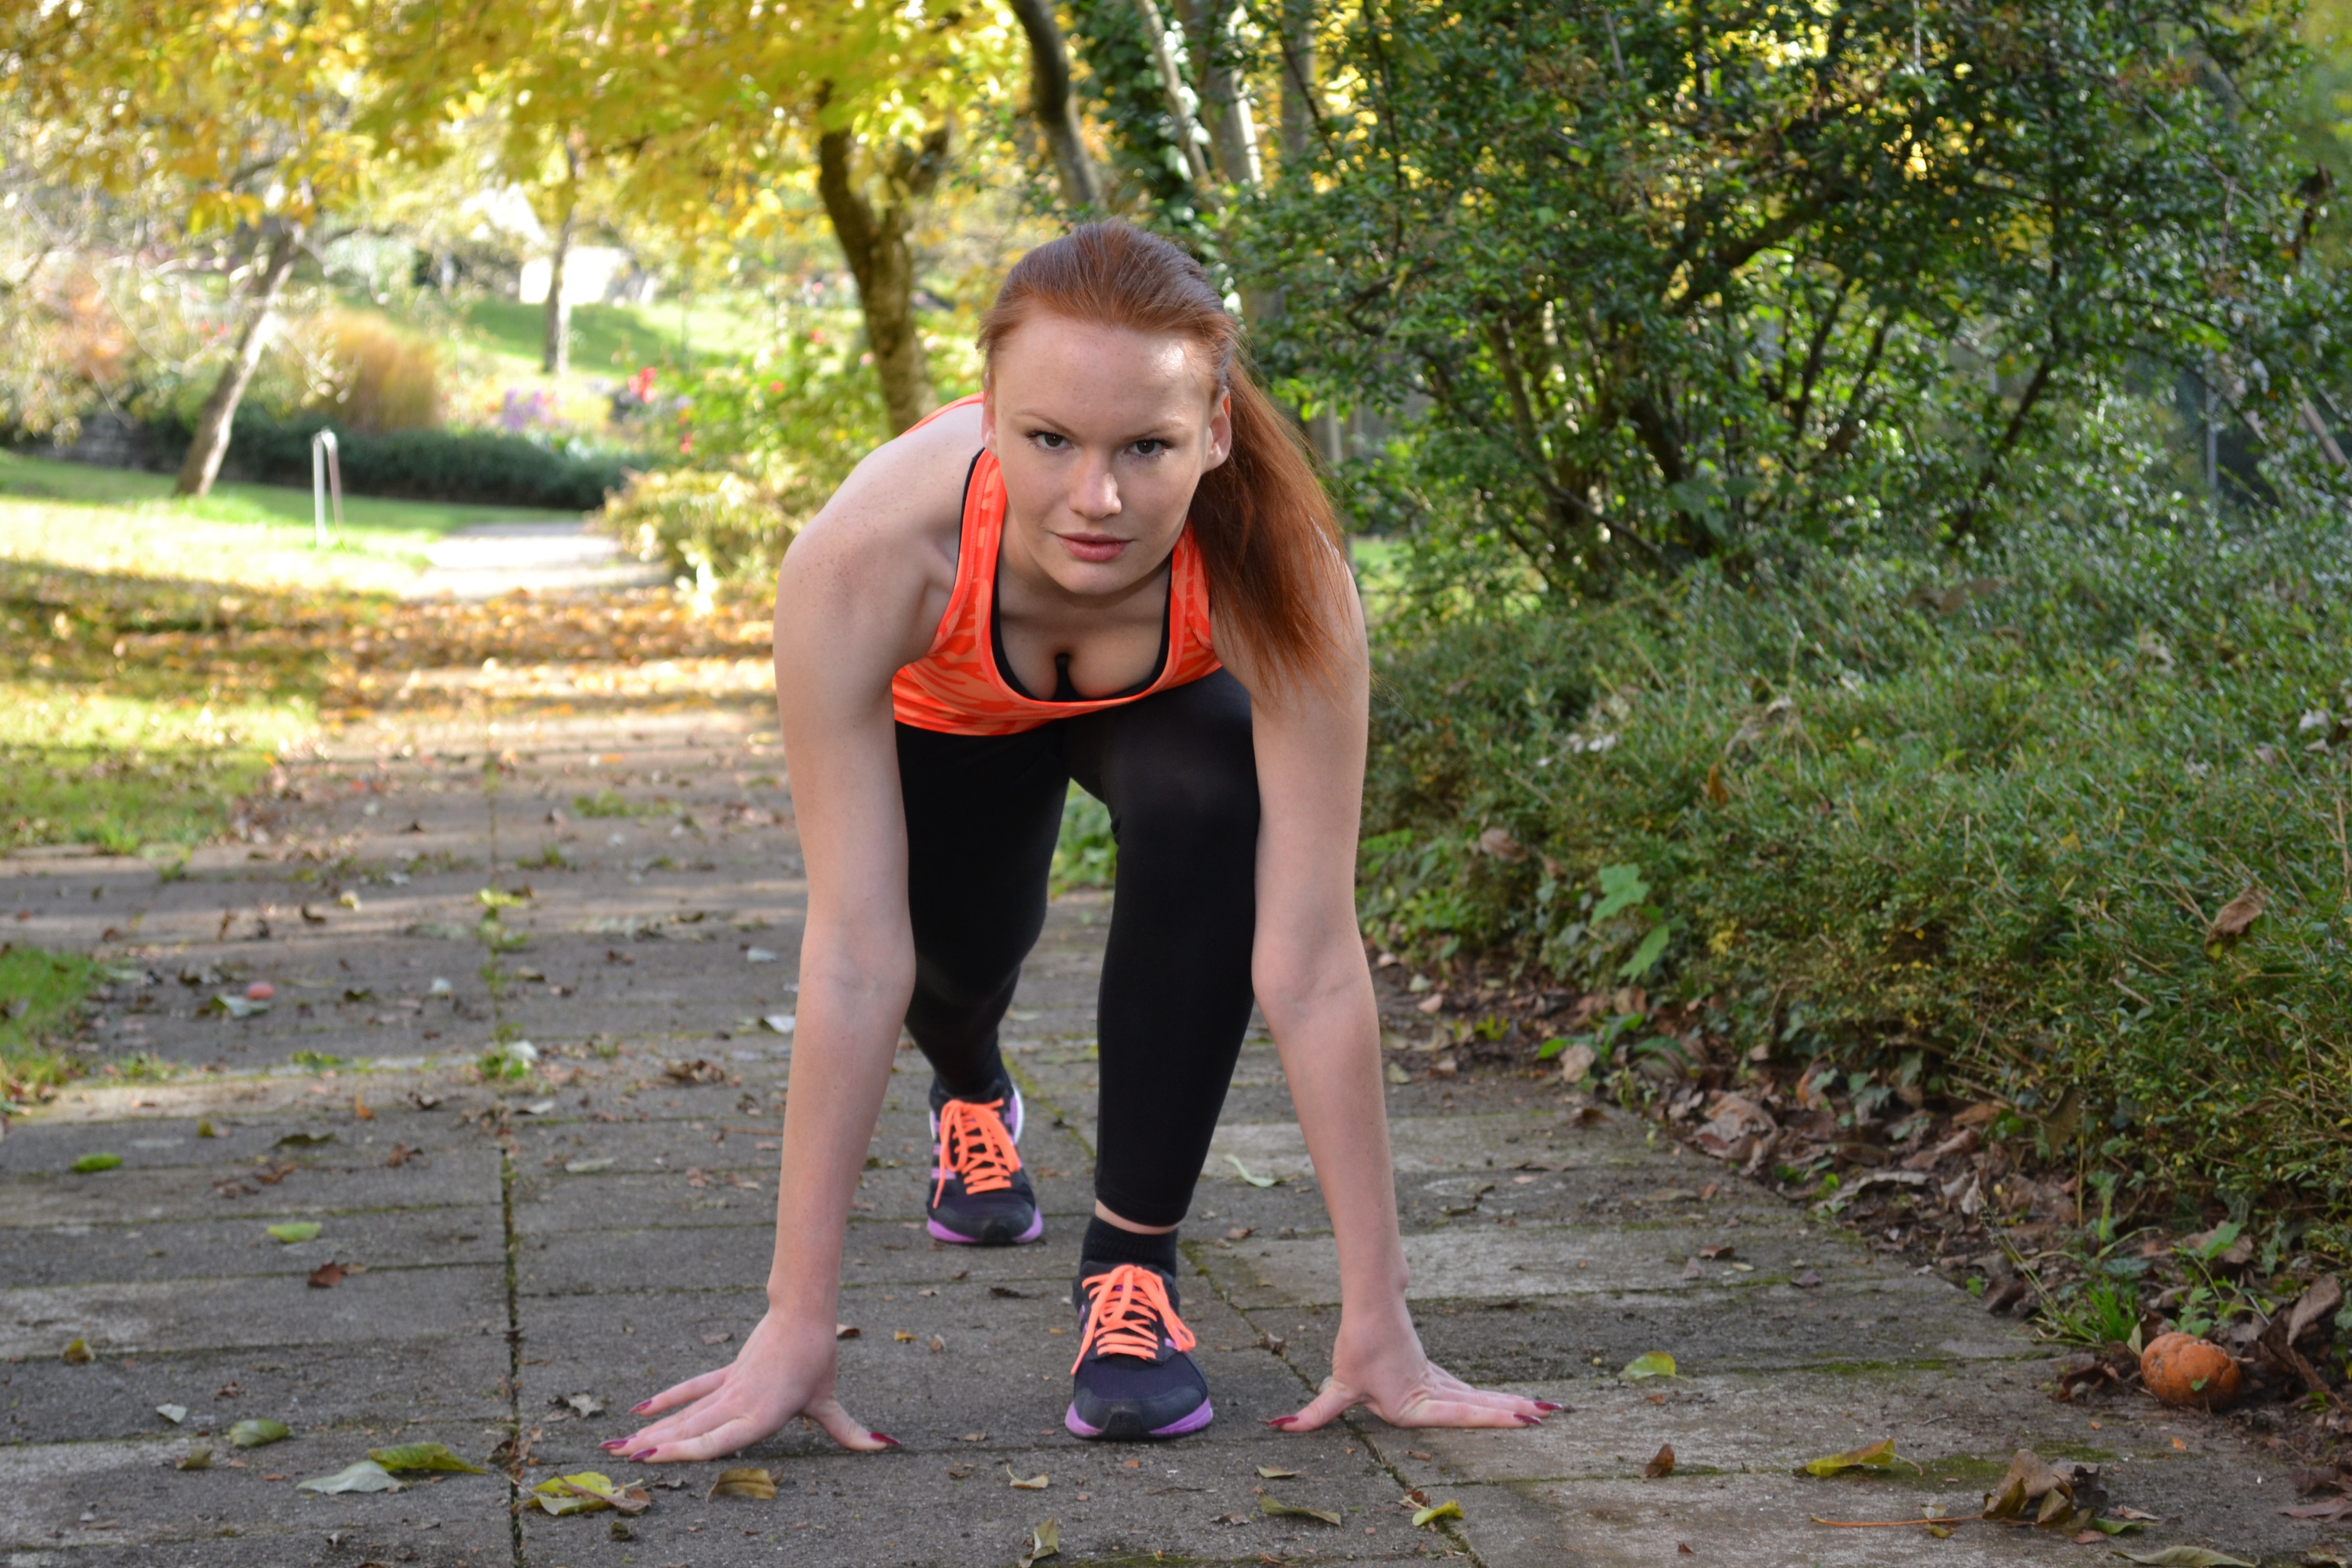
tree, nature, forest, outdoor, sport, leaf, running, leg, idyllic, autumn, jogging, colorful, fitness, maple, muscle, autumn mood, emerge, leaves, sports, leggings, fallen, october, fall color, fall foliage, leaves in the autumn, autumn forest, fall leaves, golden autumn, autumn colours, gymnastics, golden october, walk in the forest, sch nbuch, nature park, southern germany, t bingen, physical exercise, baden wurttemberg, human action, endurance sports, physical fitness